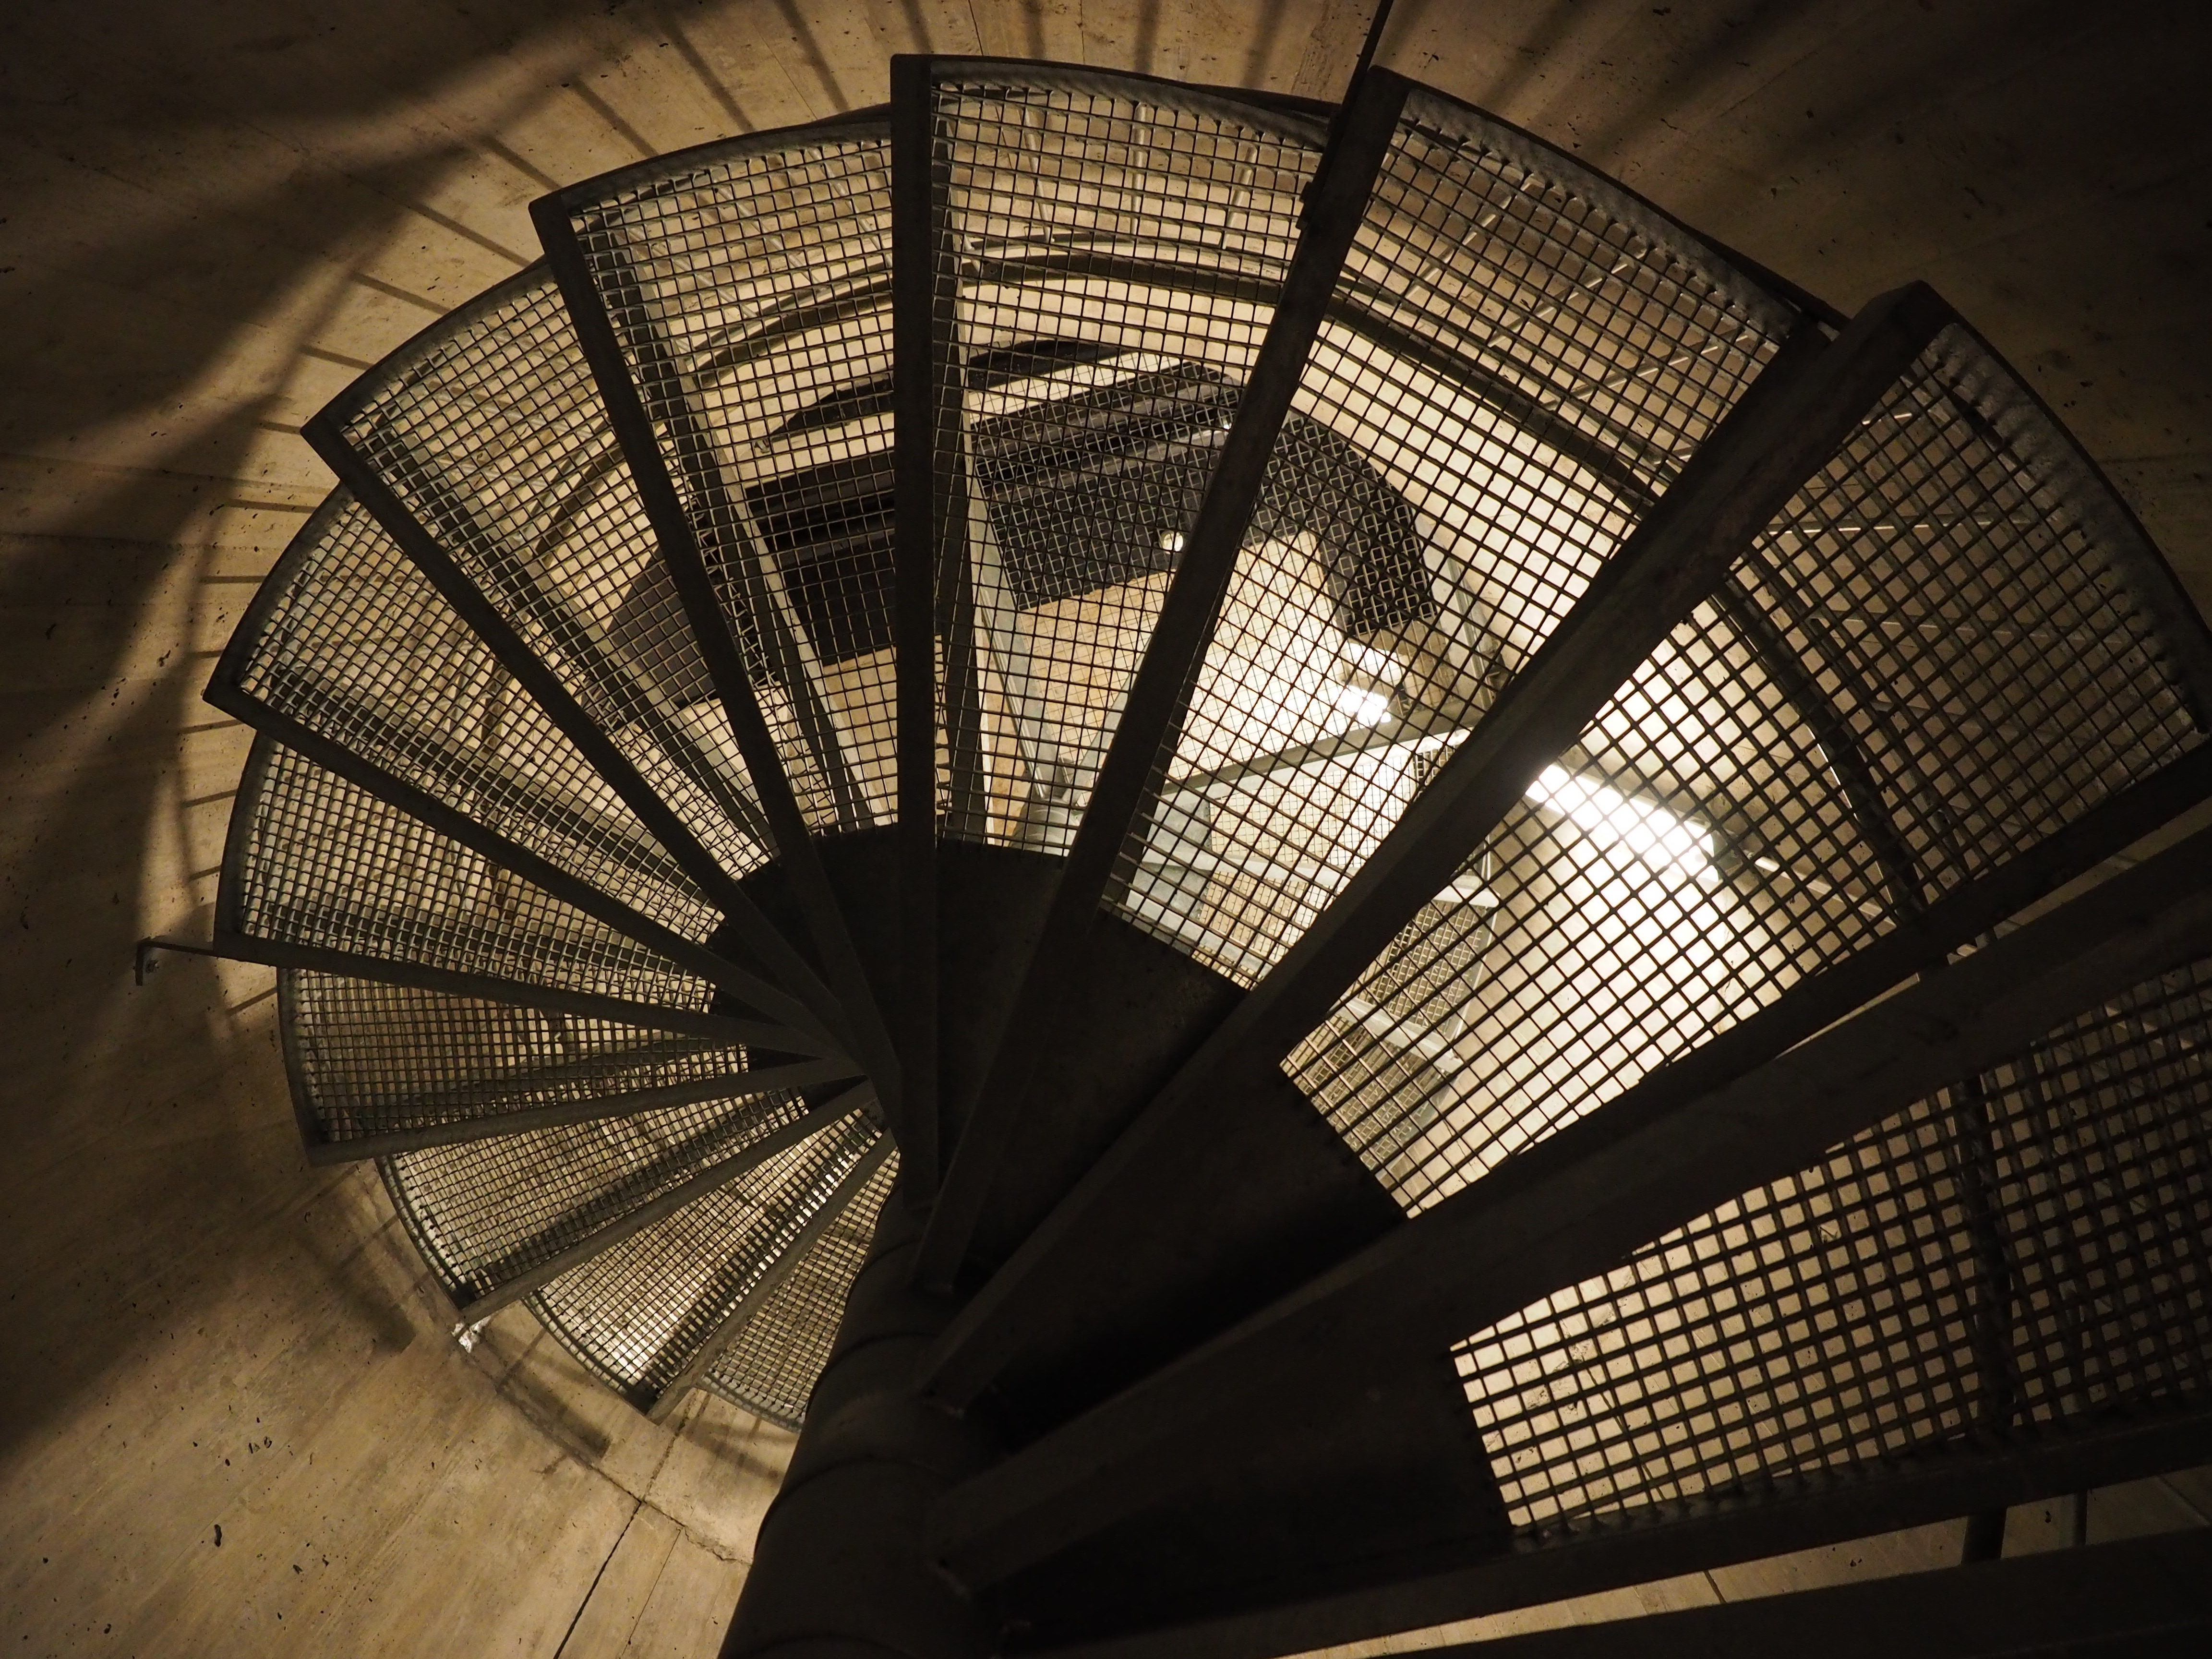
light, architecture, spiral, line, descent, lighting, spiral staircase, circle, stairs, symmetry, down, tourist attraction, dome, shape, steel grid, gradually, get off, stair step, staircase finish, mesh steps